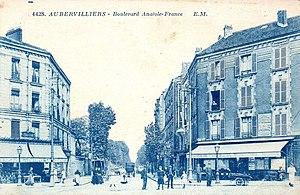
Boulevard Anatole-France à Aubervilliers
Le boulevard Anatole-France à Aubervilliers est l'une des artères principales du centre-ville. Il suit le tracé de la D901.